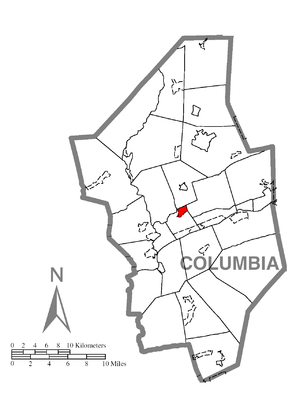
Lightstreet est une census-designated place située dans le comté de Columbia, dans le Commonwealth de Pennsylvanie, aux États-Unis. Sa population s’élevait à 1 093 habitants lors du recensement de 2010.